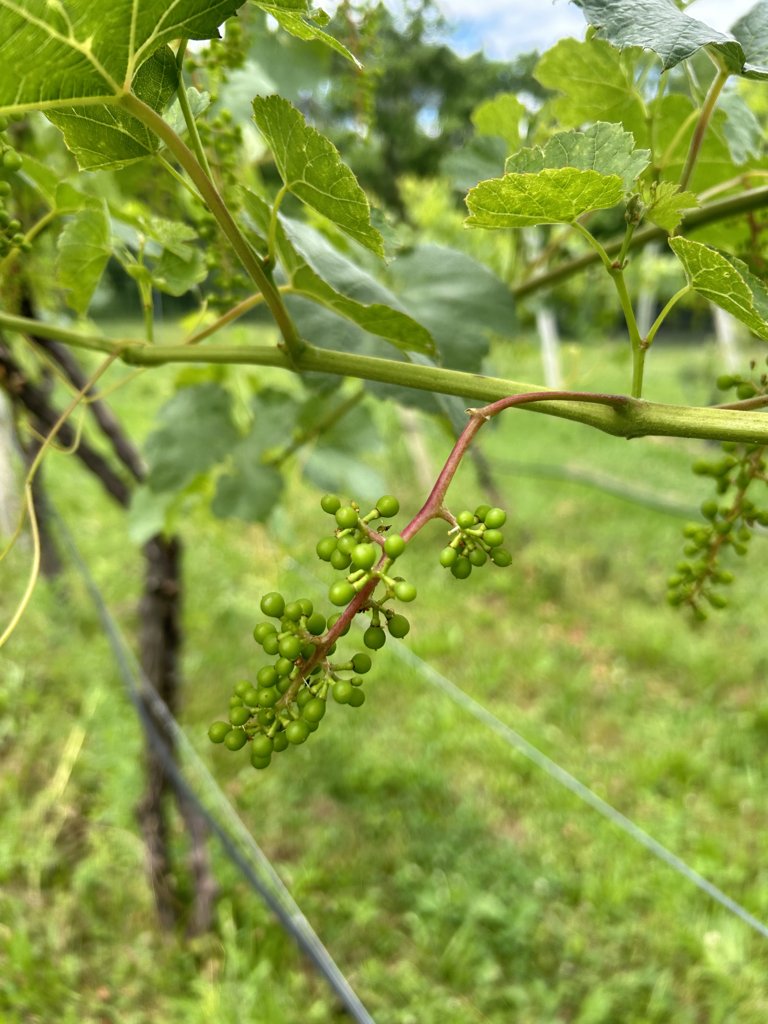
Berries visible: 104
Grape clusters: 3